Hurricane Agnes tornado outbreak

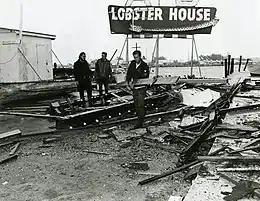
Damage from an F2 tornado in Key West, Florida

On June 18–19, 1972, Hurricane Agnes generated the third-deadliest tropical cyclone-related tornado outbreak in the United States since 1900, as well as the deadliest such tornado outbreak on record in Florida. The outbreak lasted about 38 hours and produced at least 19 confirmed tornadoes, though some studies suggested nearly a dozen more. Two of the tornadoes killed a total of seven people and were not classified as tornadoes by the National Weather Service until 2018. In Florida alone, the outbreak inflicted at least 135 injuries and destroyed 15 homes, while 119 homes received damage. Statewide, 217 trailers were destroyed and 196 trailers incurred damage. Additionally, six businesses were destroyed, while six others were damaged.